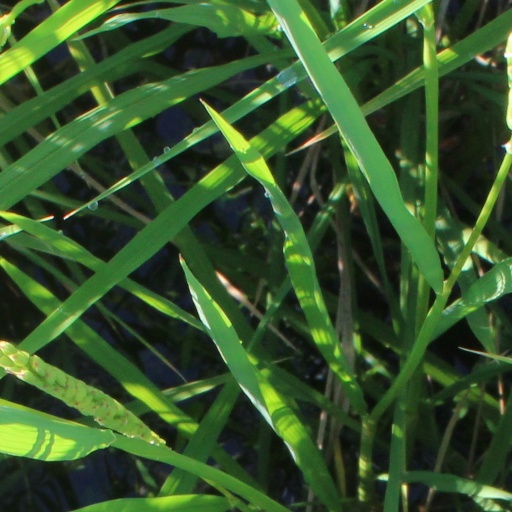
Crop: rice